Cornbrash Formation

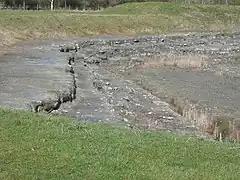
Cornbrash Formation at Shorncote Quarry in Gloucestershire

The Cornbrash Formation is a Middle Jurassic geological formation in England. It ranges in age from Bathonian to Callovian, the uppermost part of the Middle Jurassic. Dinosaur remains are among the fossils that have been recovered from the formation, although none have yet been referred to a specific genus. The name Cornbrash is an old English agricultural name applied in Wiltshire to a variety of loose rubble or brash which, in that part of the country, forms a good soil for growing corn. The name was adopted by William Smith for a thin band of shelly limestone which, in the south of England, breaks up in the manner indicated. Although only a thin group of rocks (10–25 feet c. 3–7 m), it is remarkably persistent; it may be traced from Weymouth to the Yorkshire coast, but in north Lincolnshire it is very thin, and probably dies out in the neighborhood of the Humber. It appears again, however, as a thin bed in Gristhorpe Bay, Cayton Bay, Wheatcroft, Newton Dale and Langdale. In the inland exposures in Yorkshire it is difficult to follow on account of its thinness, and the fact that it passes up into dark shales in many places the so-called clays of the Cornbrash, with "Avicula echinata". The Cornbrash is of little value for building or road-making, although it is used locally; in the south of England it is not oolitic, but in Yorkshire it is a rubbly, marly, frequently ironshot oolitic limestone. In Bedfordshire it has been termed the Bedford limestone.